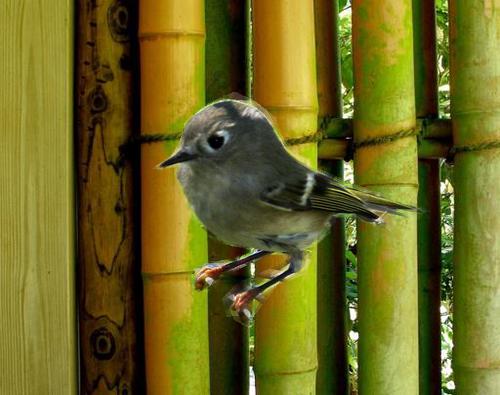
Bird species: Least_Flycatcher
Bird type: landbird
Background: land